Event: Nepal Earthquake
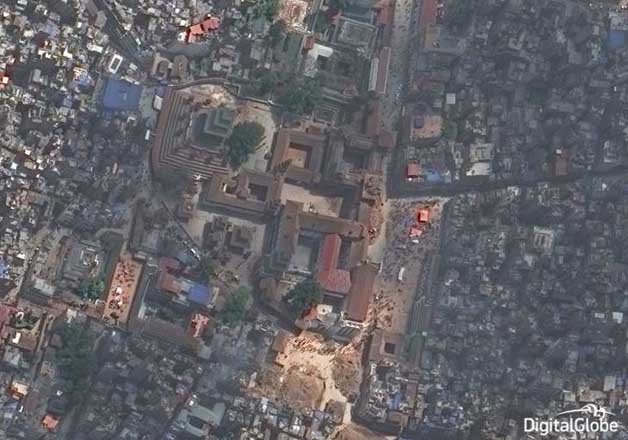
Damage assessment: damage